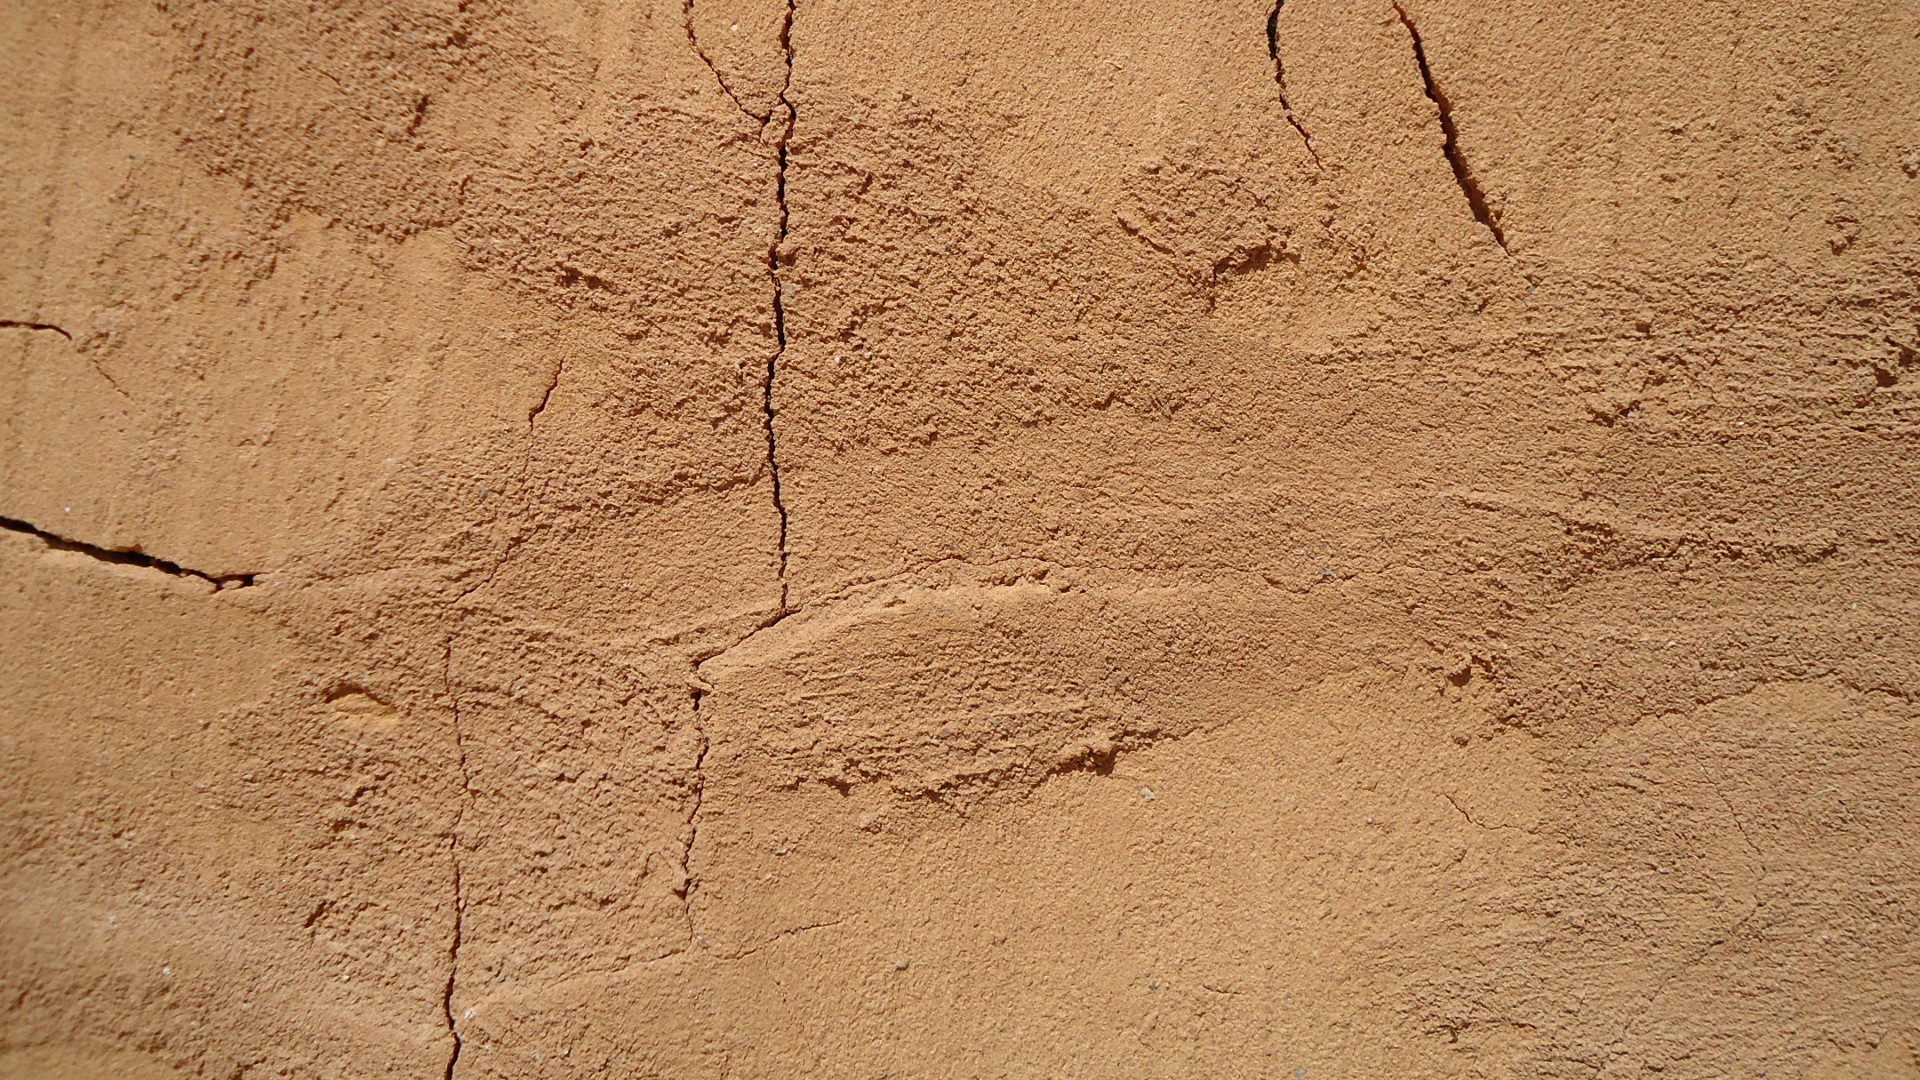
sand, wood, texture, floor, home, wall, rustic, line, brown, soil, brick, material, marker, prayer, clay, detail, potter, plaster, flooring, apparent brick